Kisaragi (film)

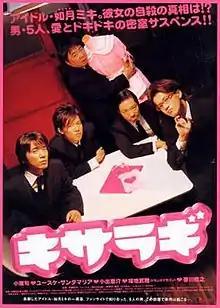
Poster

is a 2007 Japanese film directed by Yūichi Satō.